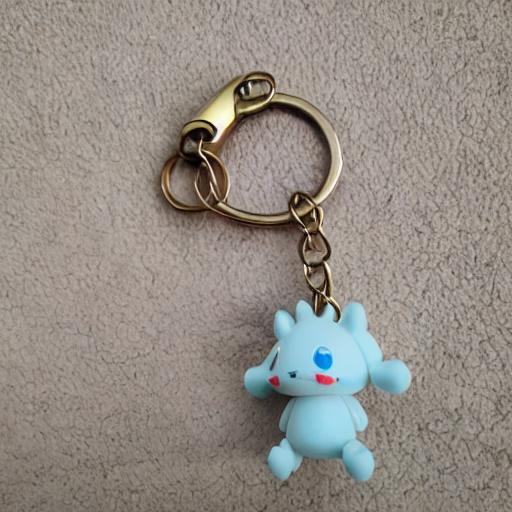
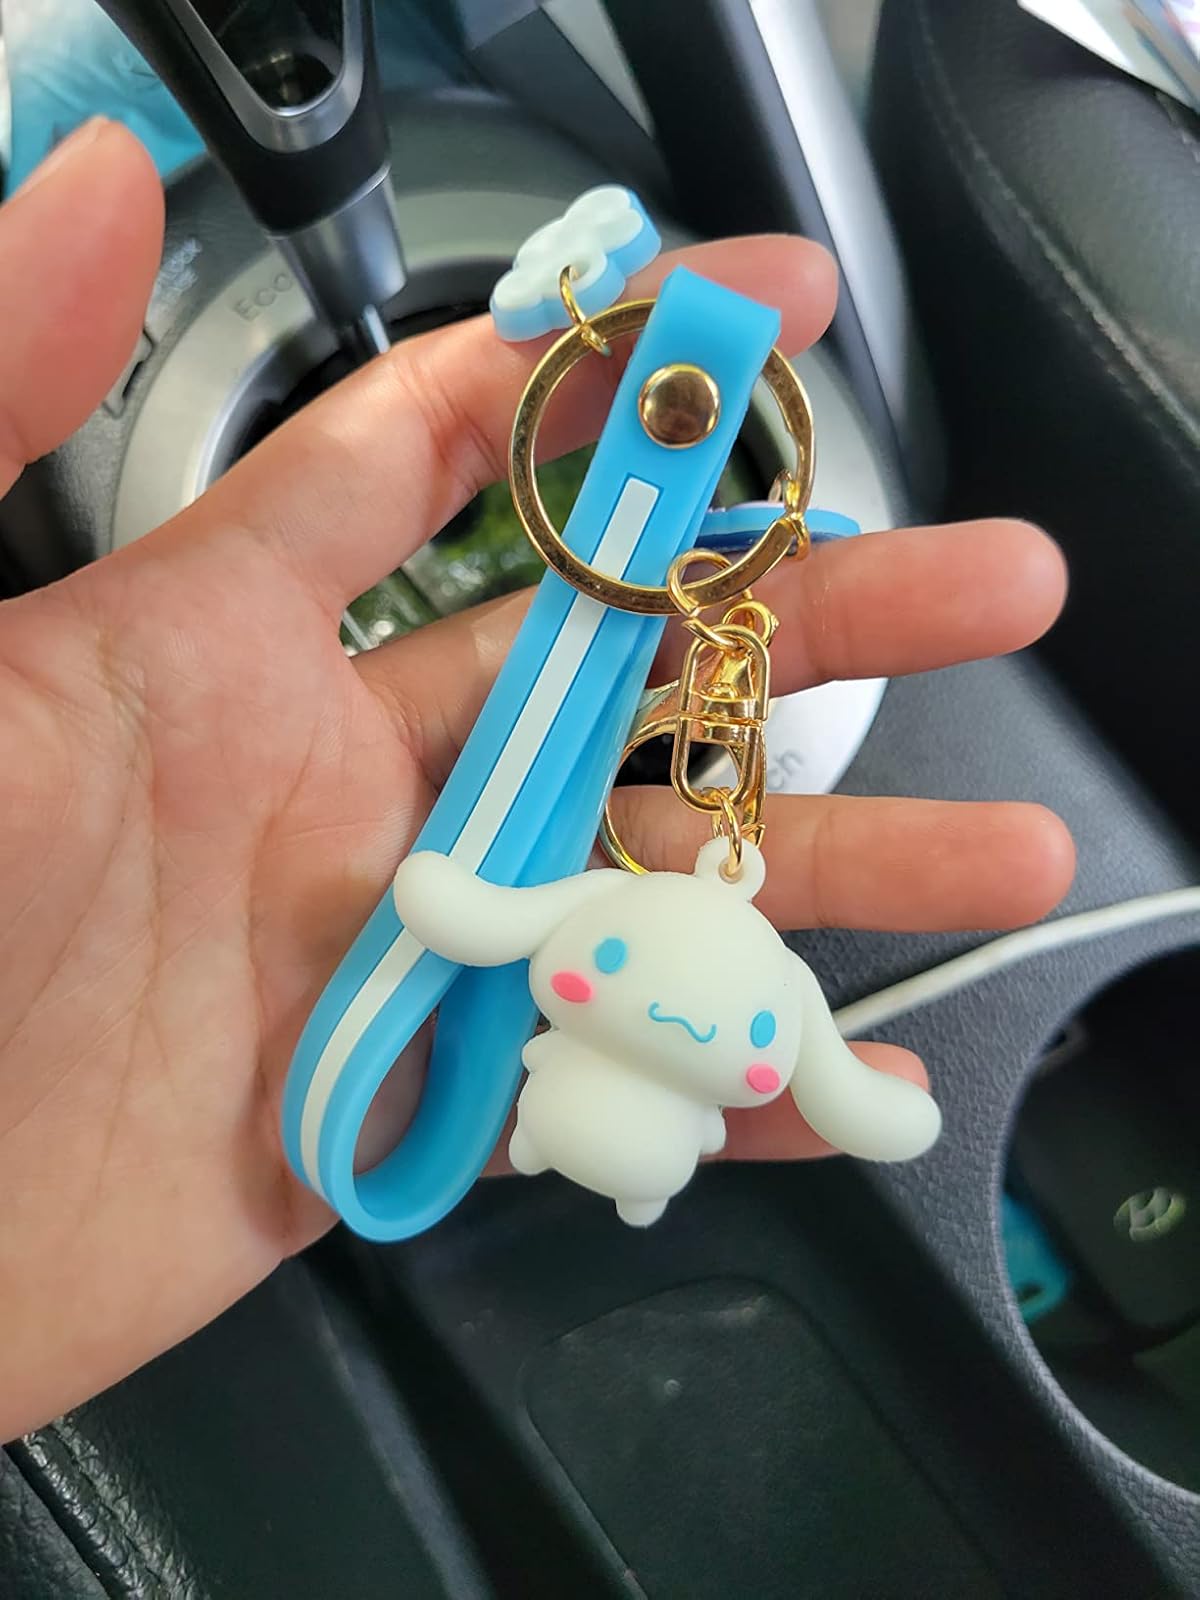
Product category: accessories_keychain
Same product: no